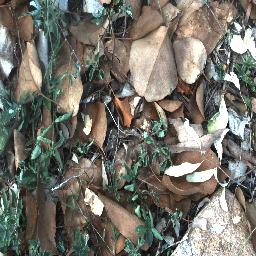
Label: negative